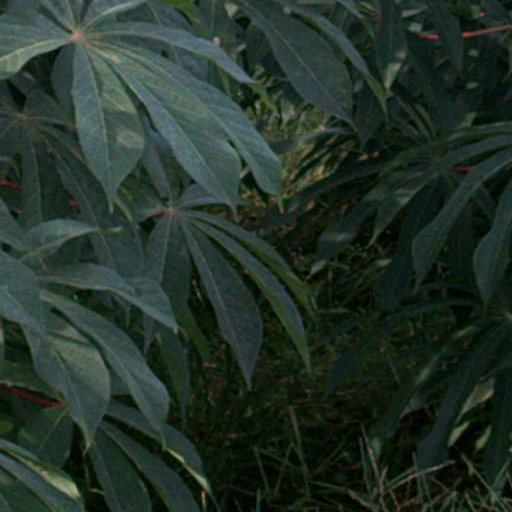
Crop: cassava